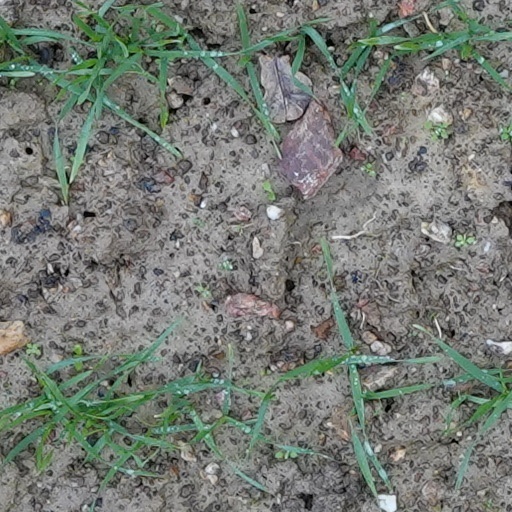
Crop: wheat